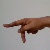
The image shows a hand gesture representing the letter 'P' in Indian Sign Language.